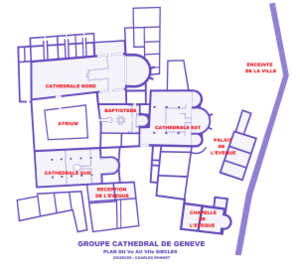
Genève, Groupe cathédral, Plan du Ve au VIIe siècles
L'architecture paléochrétienne désigne la plus ancienne période de l'architecture chrétienne, qui s'est développée dans l'Empire romain dans l'Antiquité tardive.
Dans une ville, le groupe cathédral désigne l'ensemble comprenant la cathédrale et d'autres lieux de culte proches. Par extension, l'expression peut désigner l'ensemble des bâtiments liés à l'évêque ou à ses chanoines. Il est alors synonyme de groupe épiscopal.
La cathédrale protestante Saint-Pierre de Genève est depuis 1535 l'église protestante principale de Genève. Auparavant, elle fut pendant mille ans l'église cathédrale de l'évêque de Genève. Elle a été pour la dernière fois reconstruite entre les XIIᵉ et XVᵉ siècles, avec un portail datant du XVIIIᵉ siècle. Cette cathédrale est placée sous l'invocation de l'apôtre saint Pierre et porte à l'origine la dénomination « Saint-Pierre-ès-liens ». La cathédrale est aussi un « temple civique » où se tient l'assermentation du gouvernement cantonal.